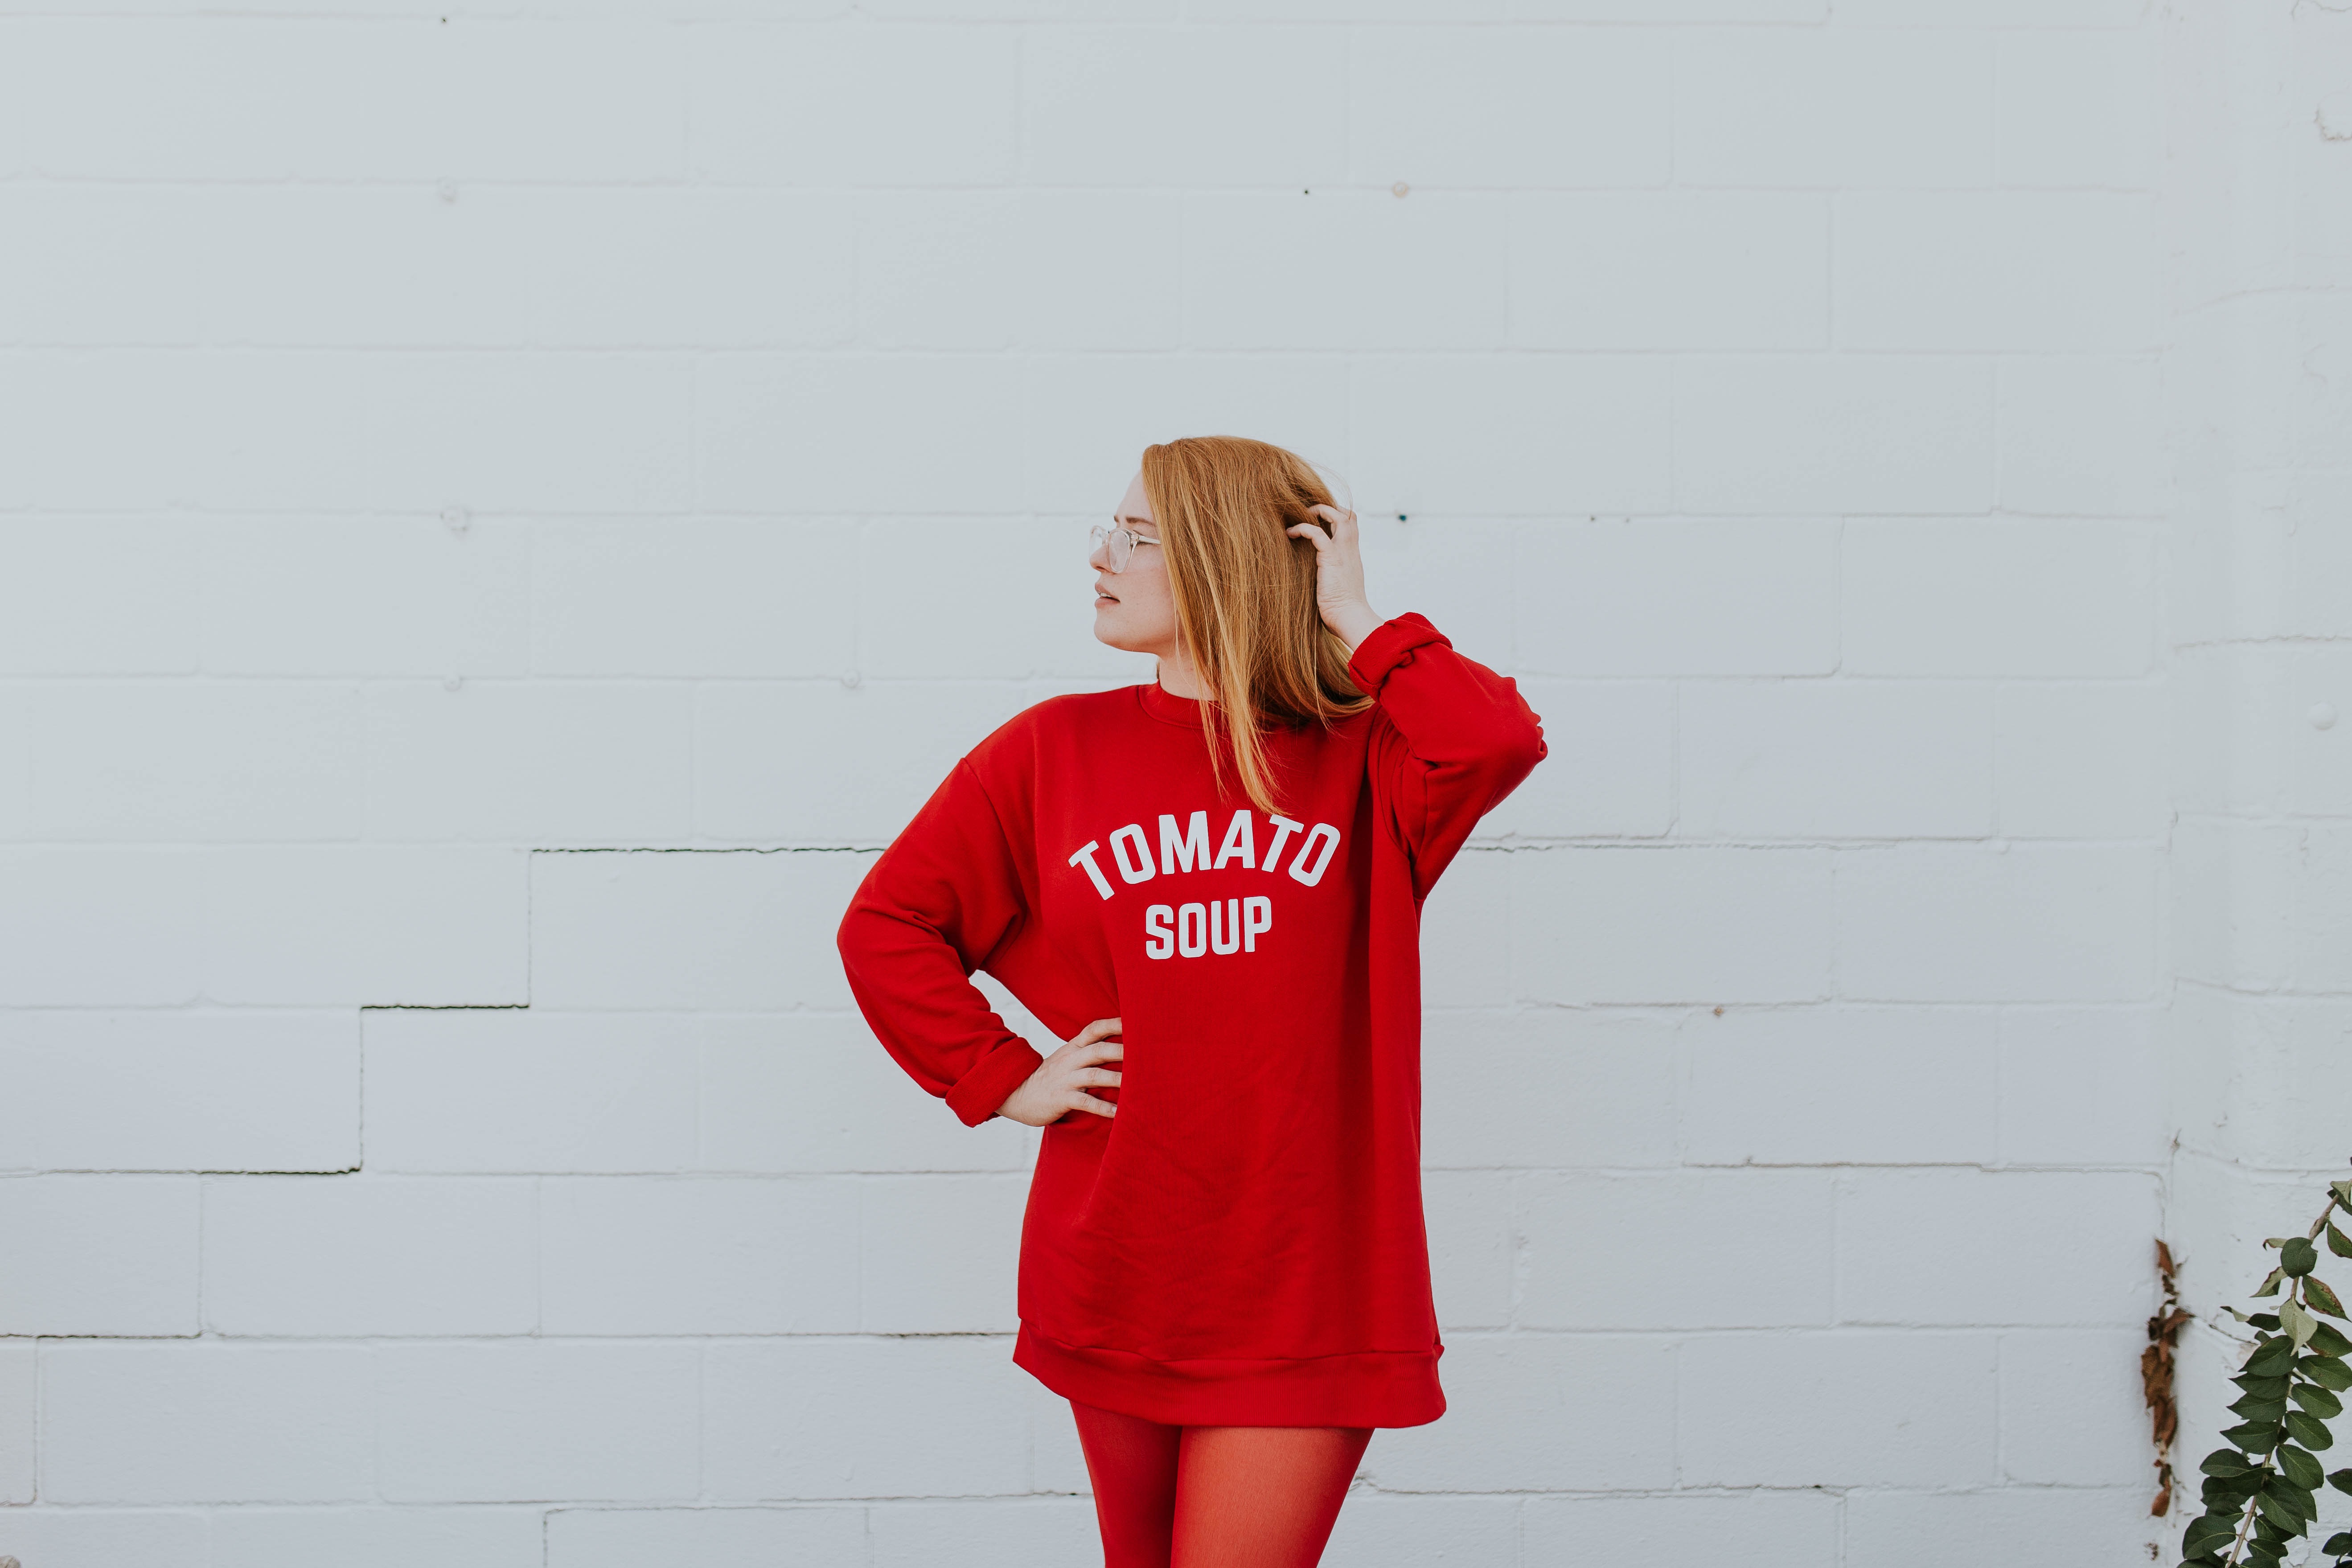
woman, female, red, clothing, lady, t shirt, football player, tomato soup